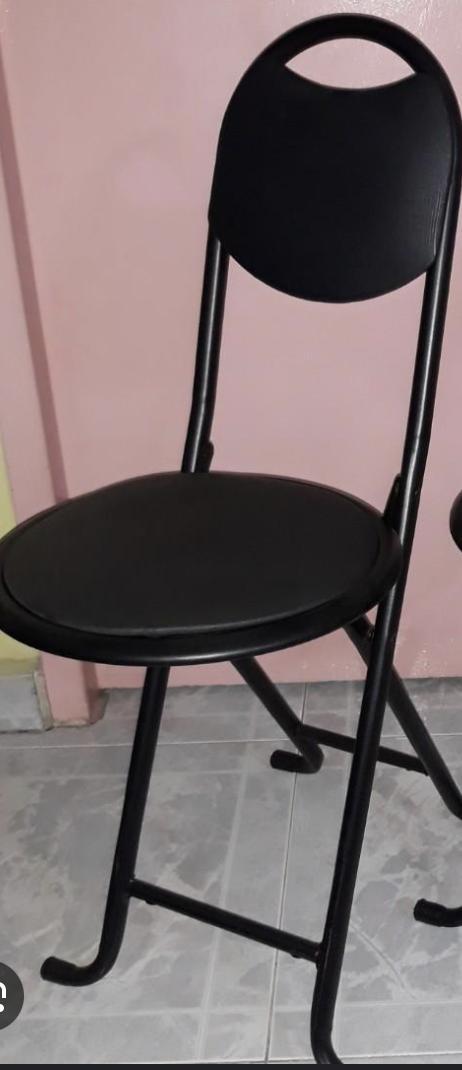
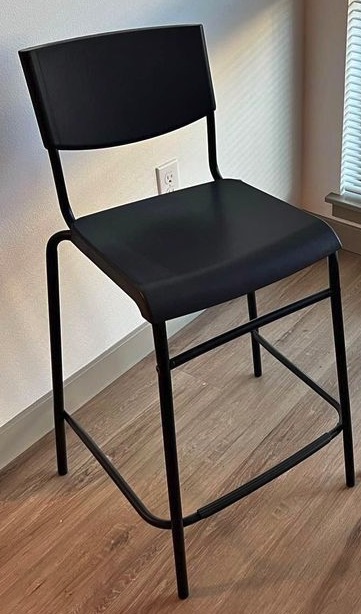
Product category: stool
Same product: no